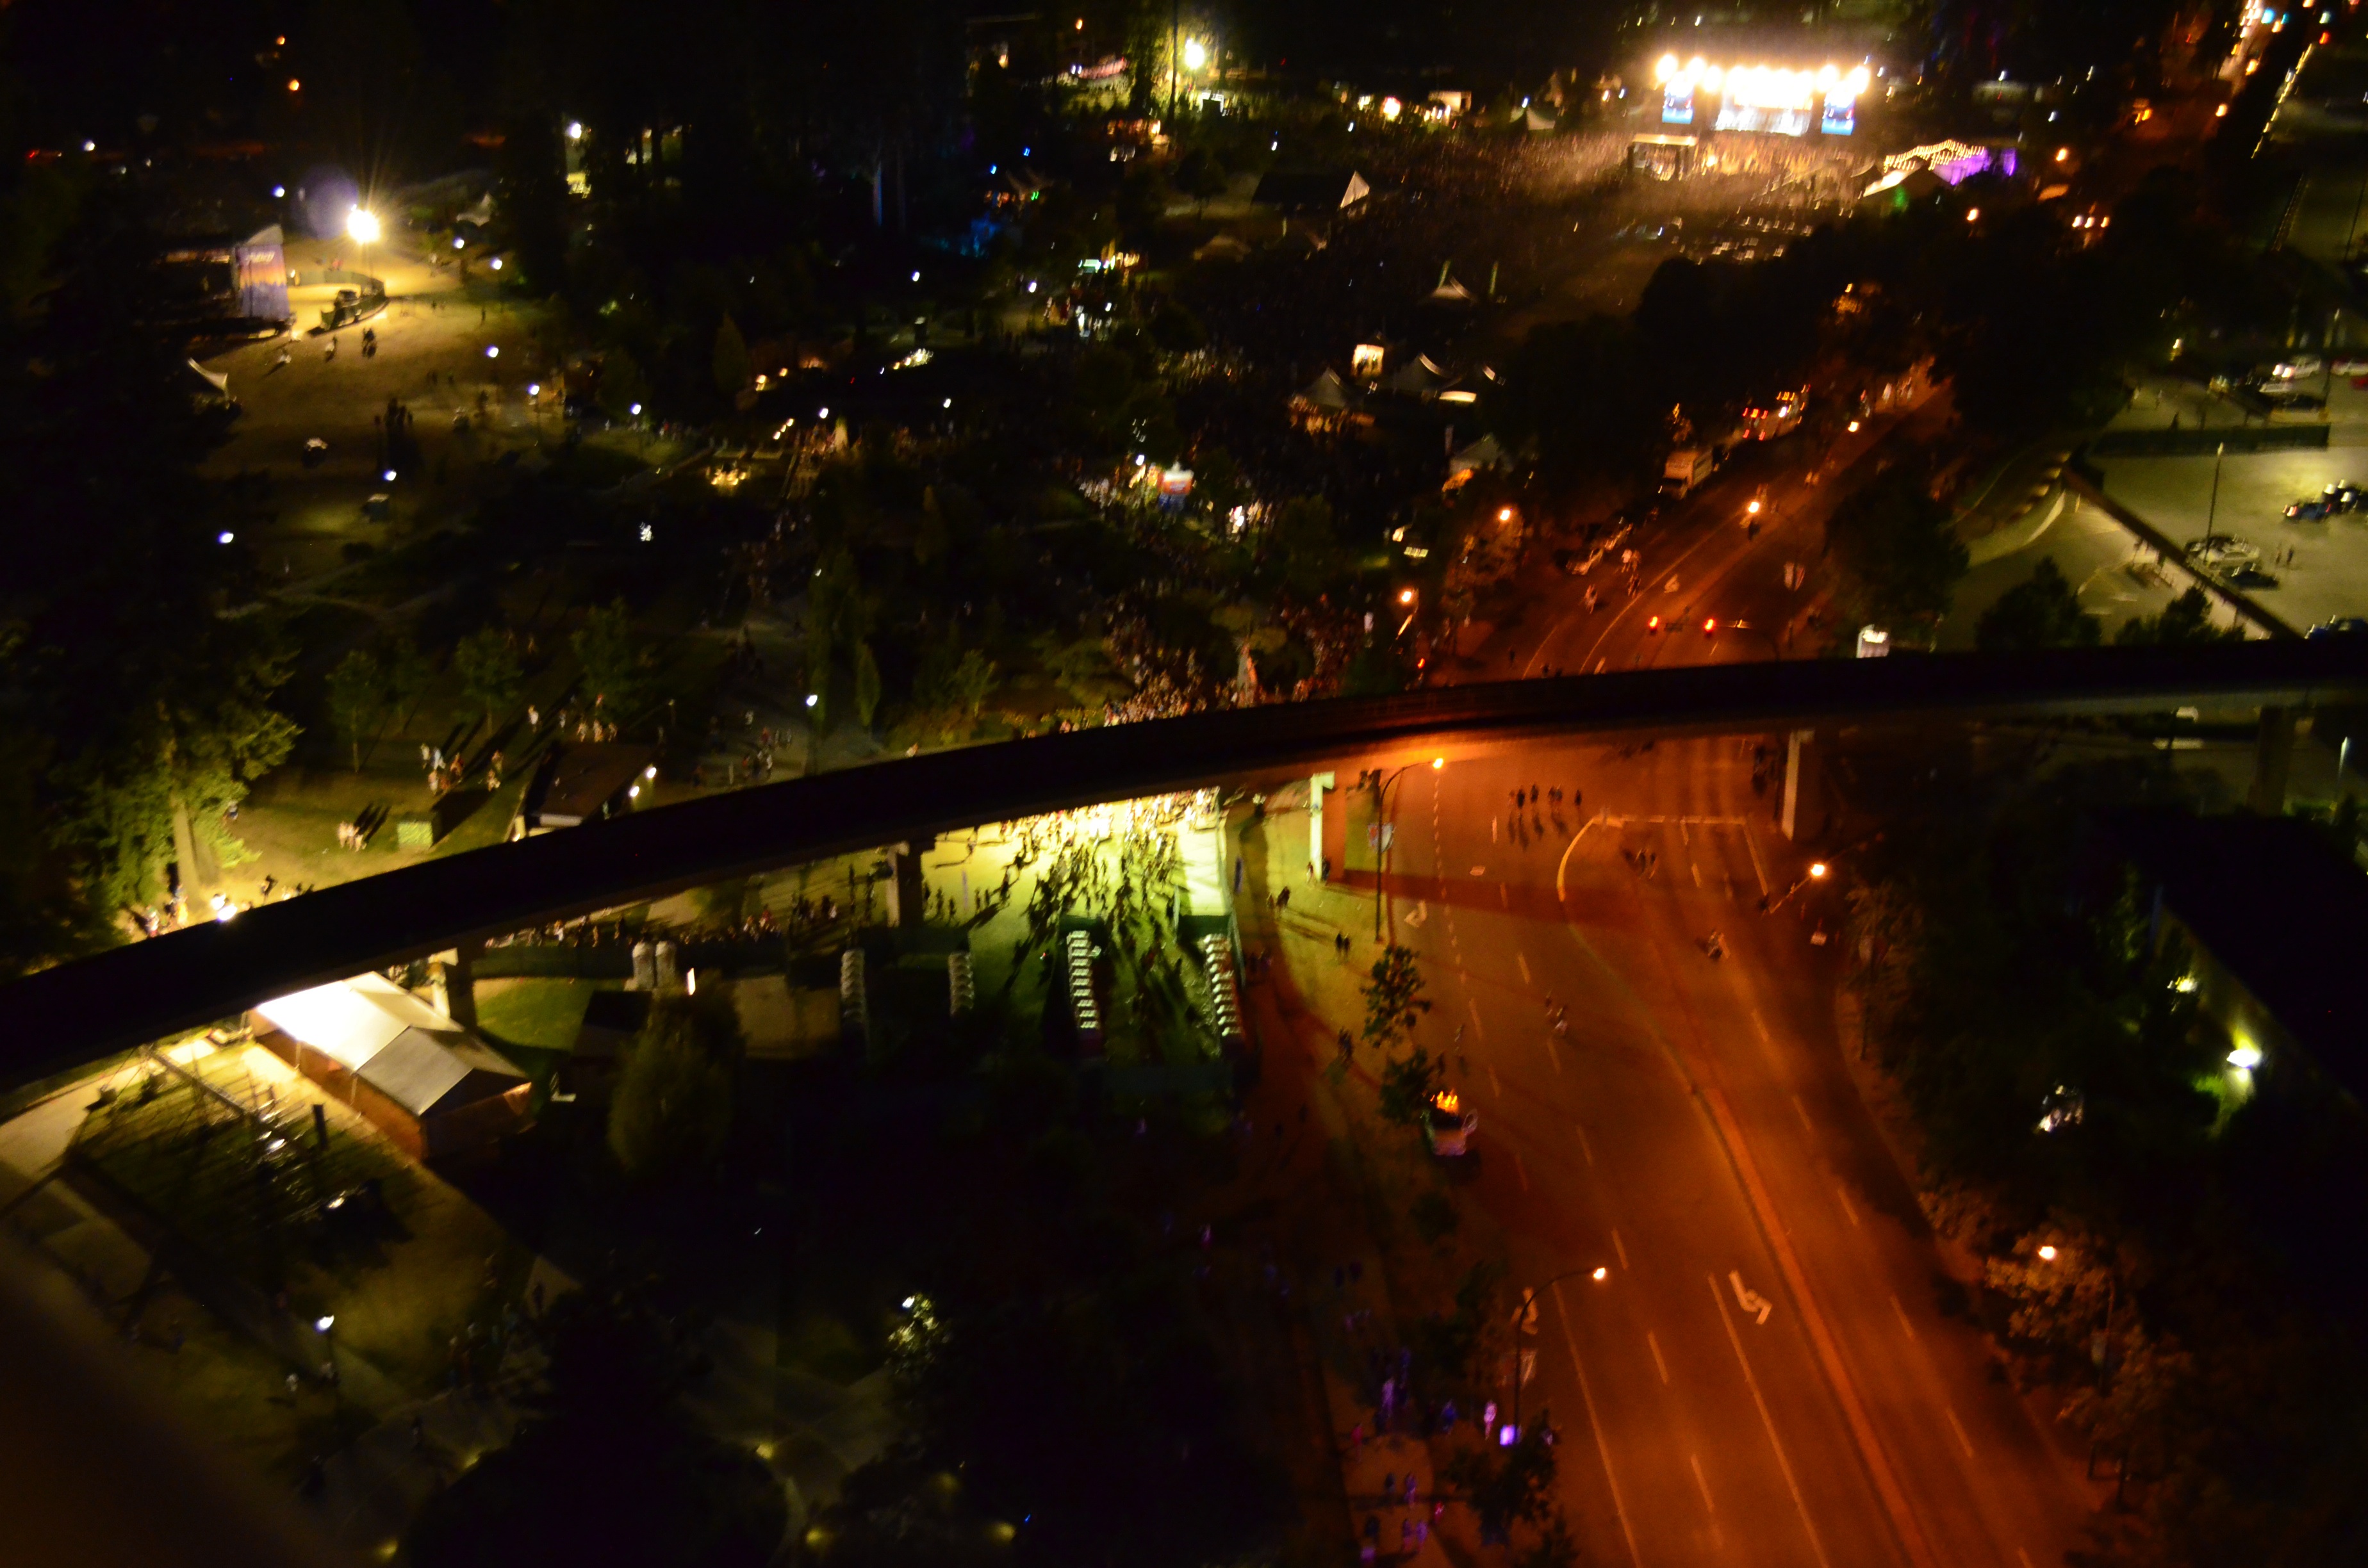
light, night, sunlight, morning, cityscape, dusk, evening, reflection, darkness